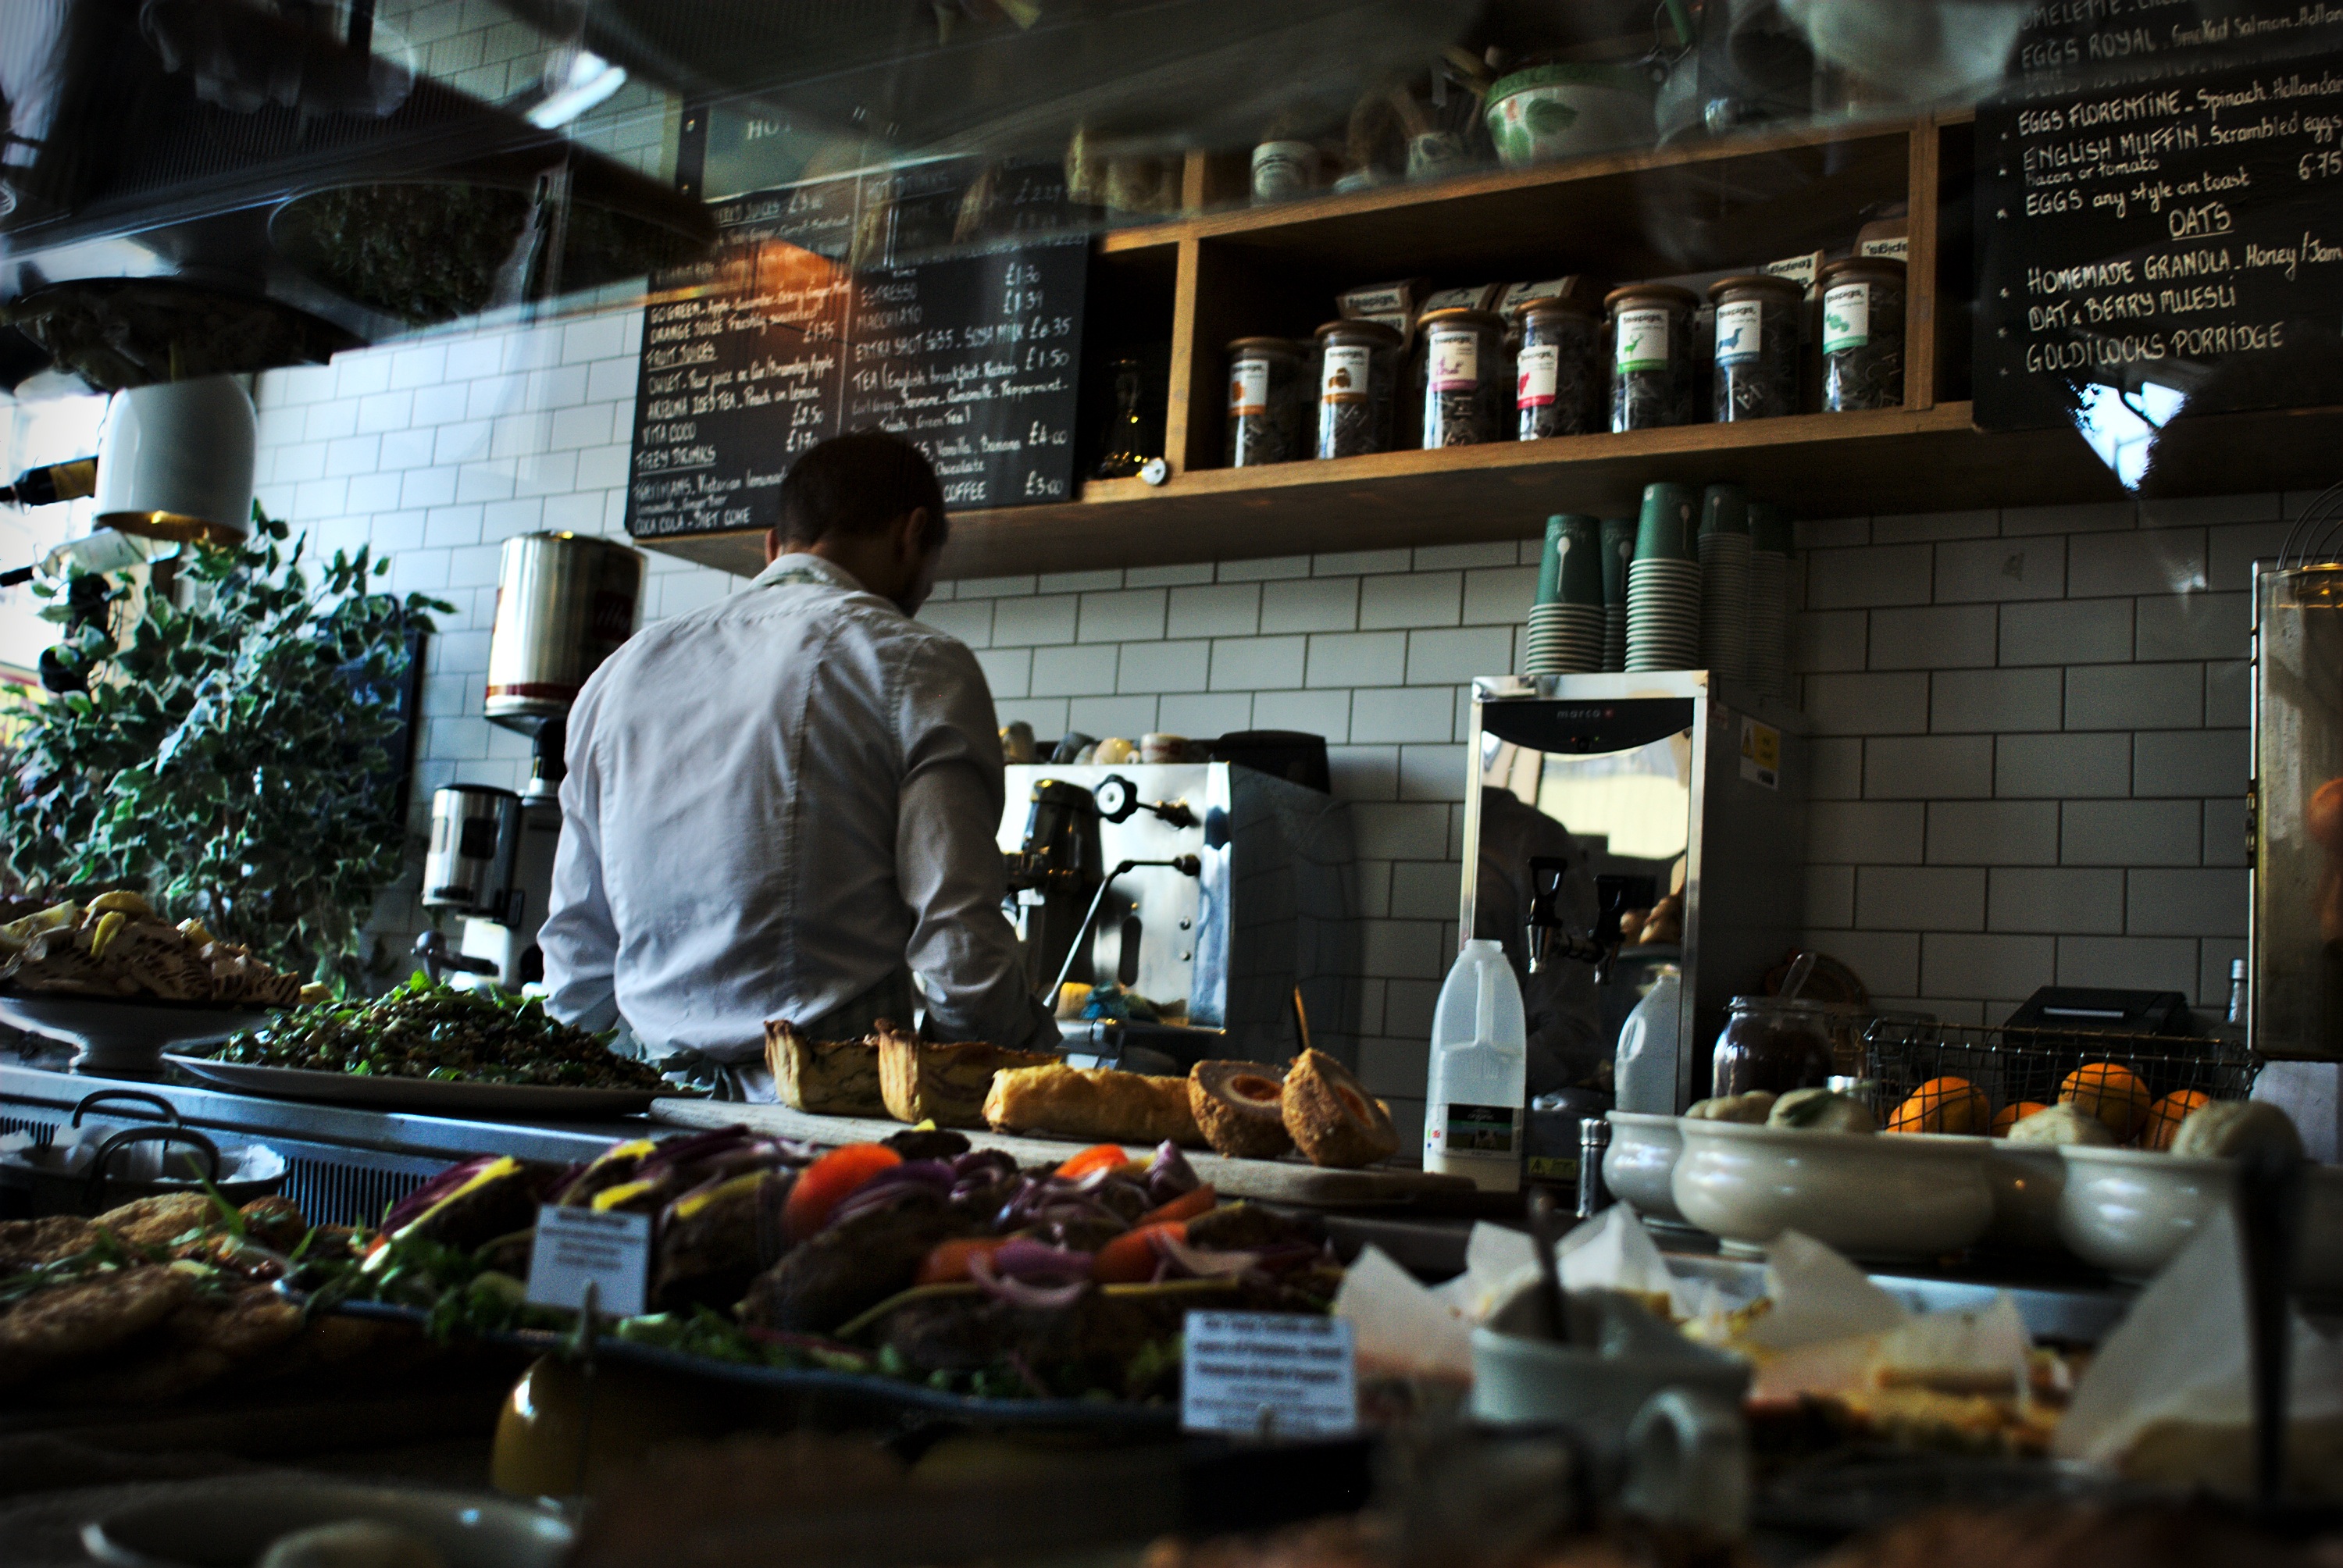
person, cafe, coffee, interior, restaurant, bar, counter, shop, meal, food, fresh, lunch, delicious, eating, arranged, nutrition, display, decorative, tasty, showcase, prepared, barista, sense, barkeeper